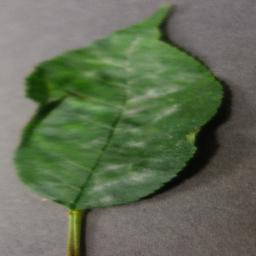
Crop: cherry
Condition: (including_sour)_powdery_mildew